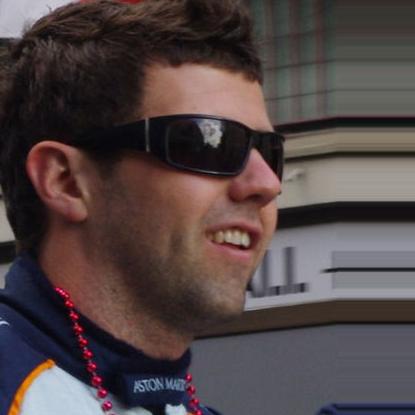
Age: 25